Arncliffe, New South Wales

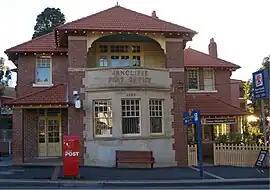
Arncliffe Post Office

Arncliffe is a suburb in southern Sydney, in the state of New South Wales, Australia. Arncliffe is located 11 kilometres south of the Sydney central business district, in the local government area of the Bayside Council.